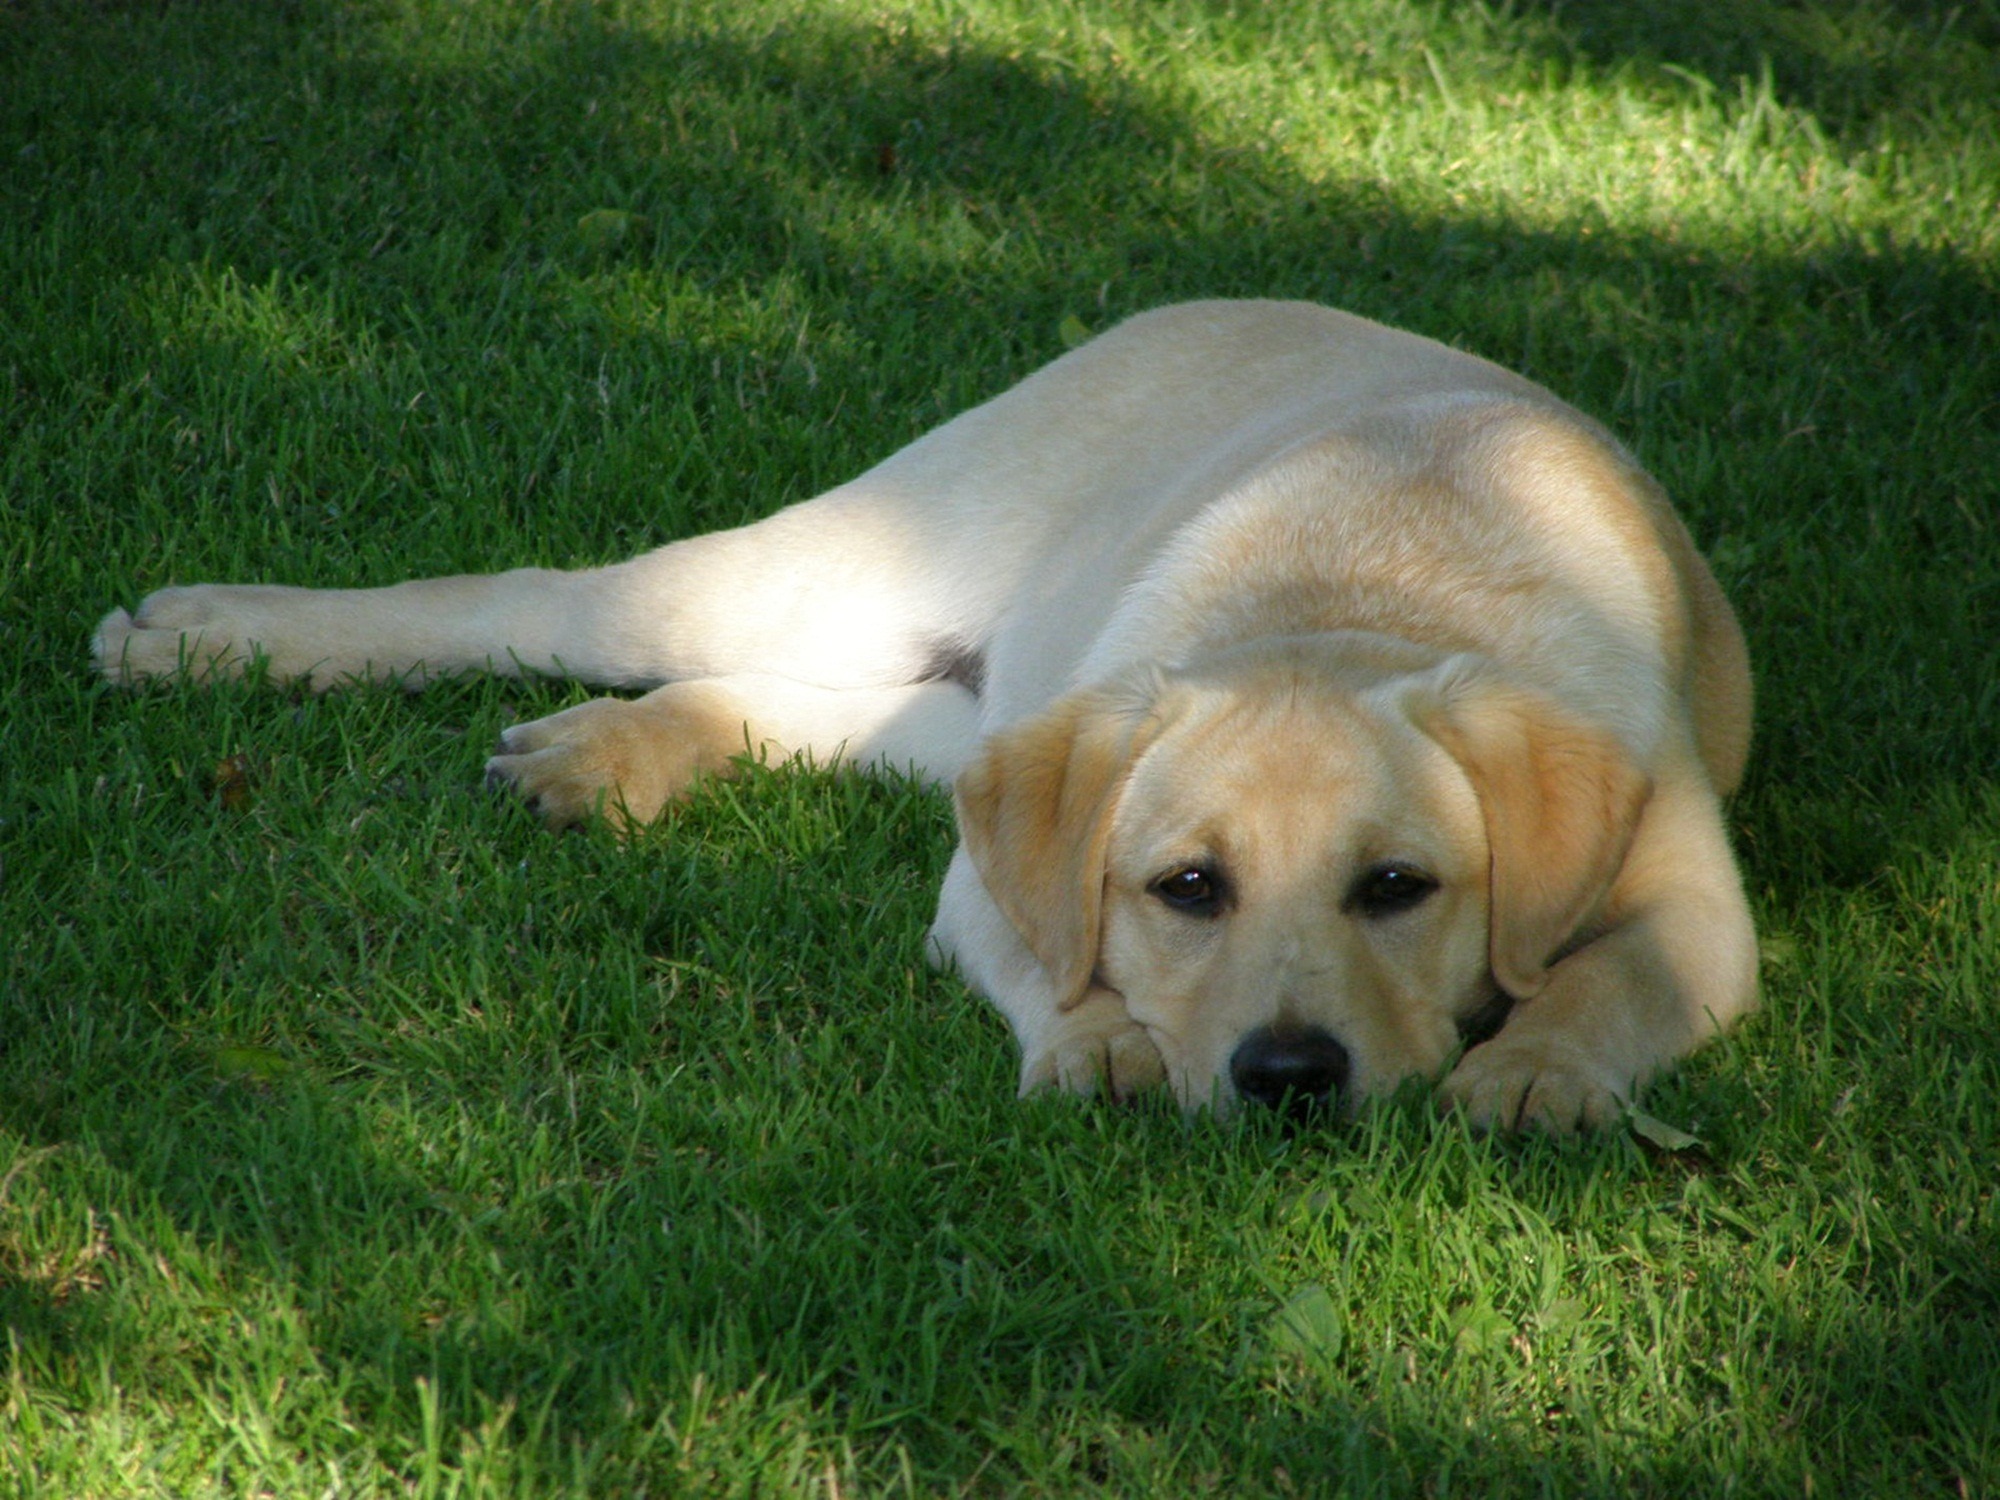
nature, puppy, dog, animal, mammal, golden retriever, lurking, vertebrate, labrador retriever, dog breed, retriever, dog like mammal